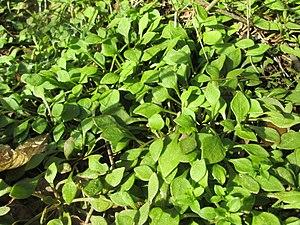
La claytonia perfoliée, claytone de Cuba, ou encore le pourpier d'hiver est une espèce de plantes annuelles appartenant au genre des claytonies relevant de la famille des portulacacées selon la classification de Cronquist ou de la famille des montiacées, suivant la classification APG III.